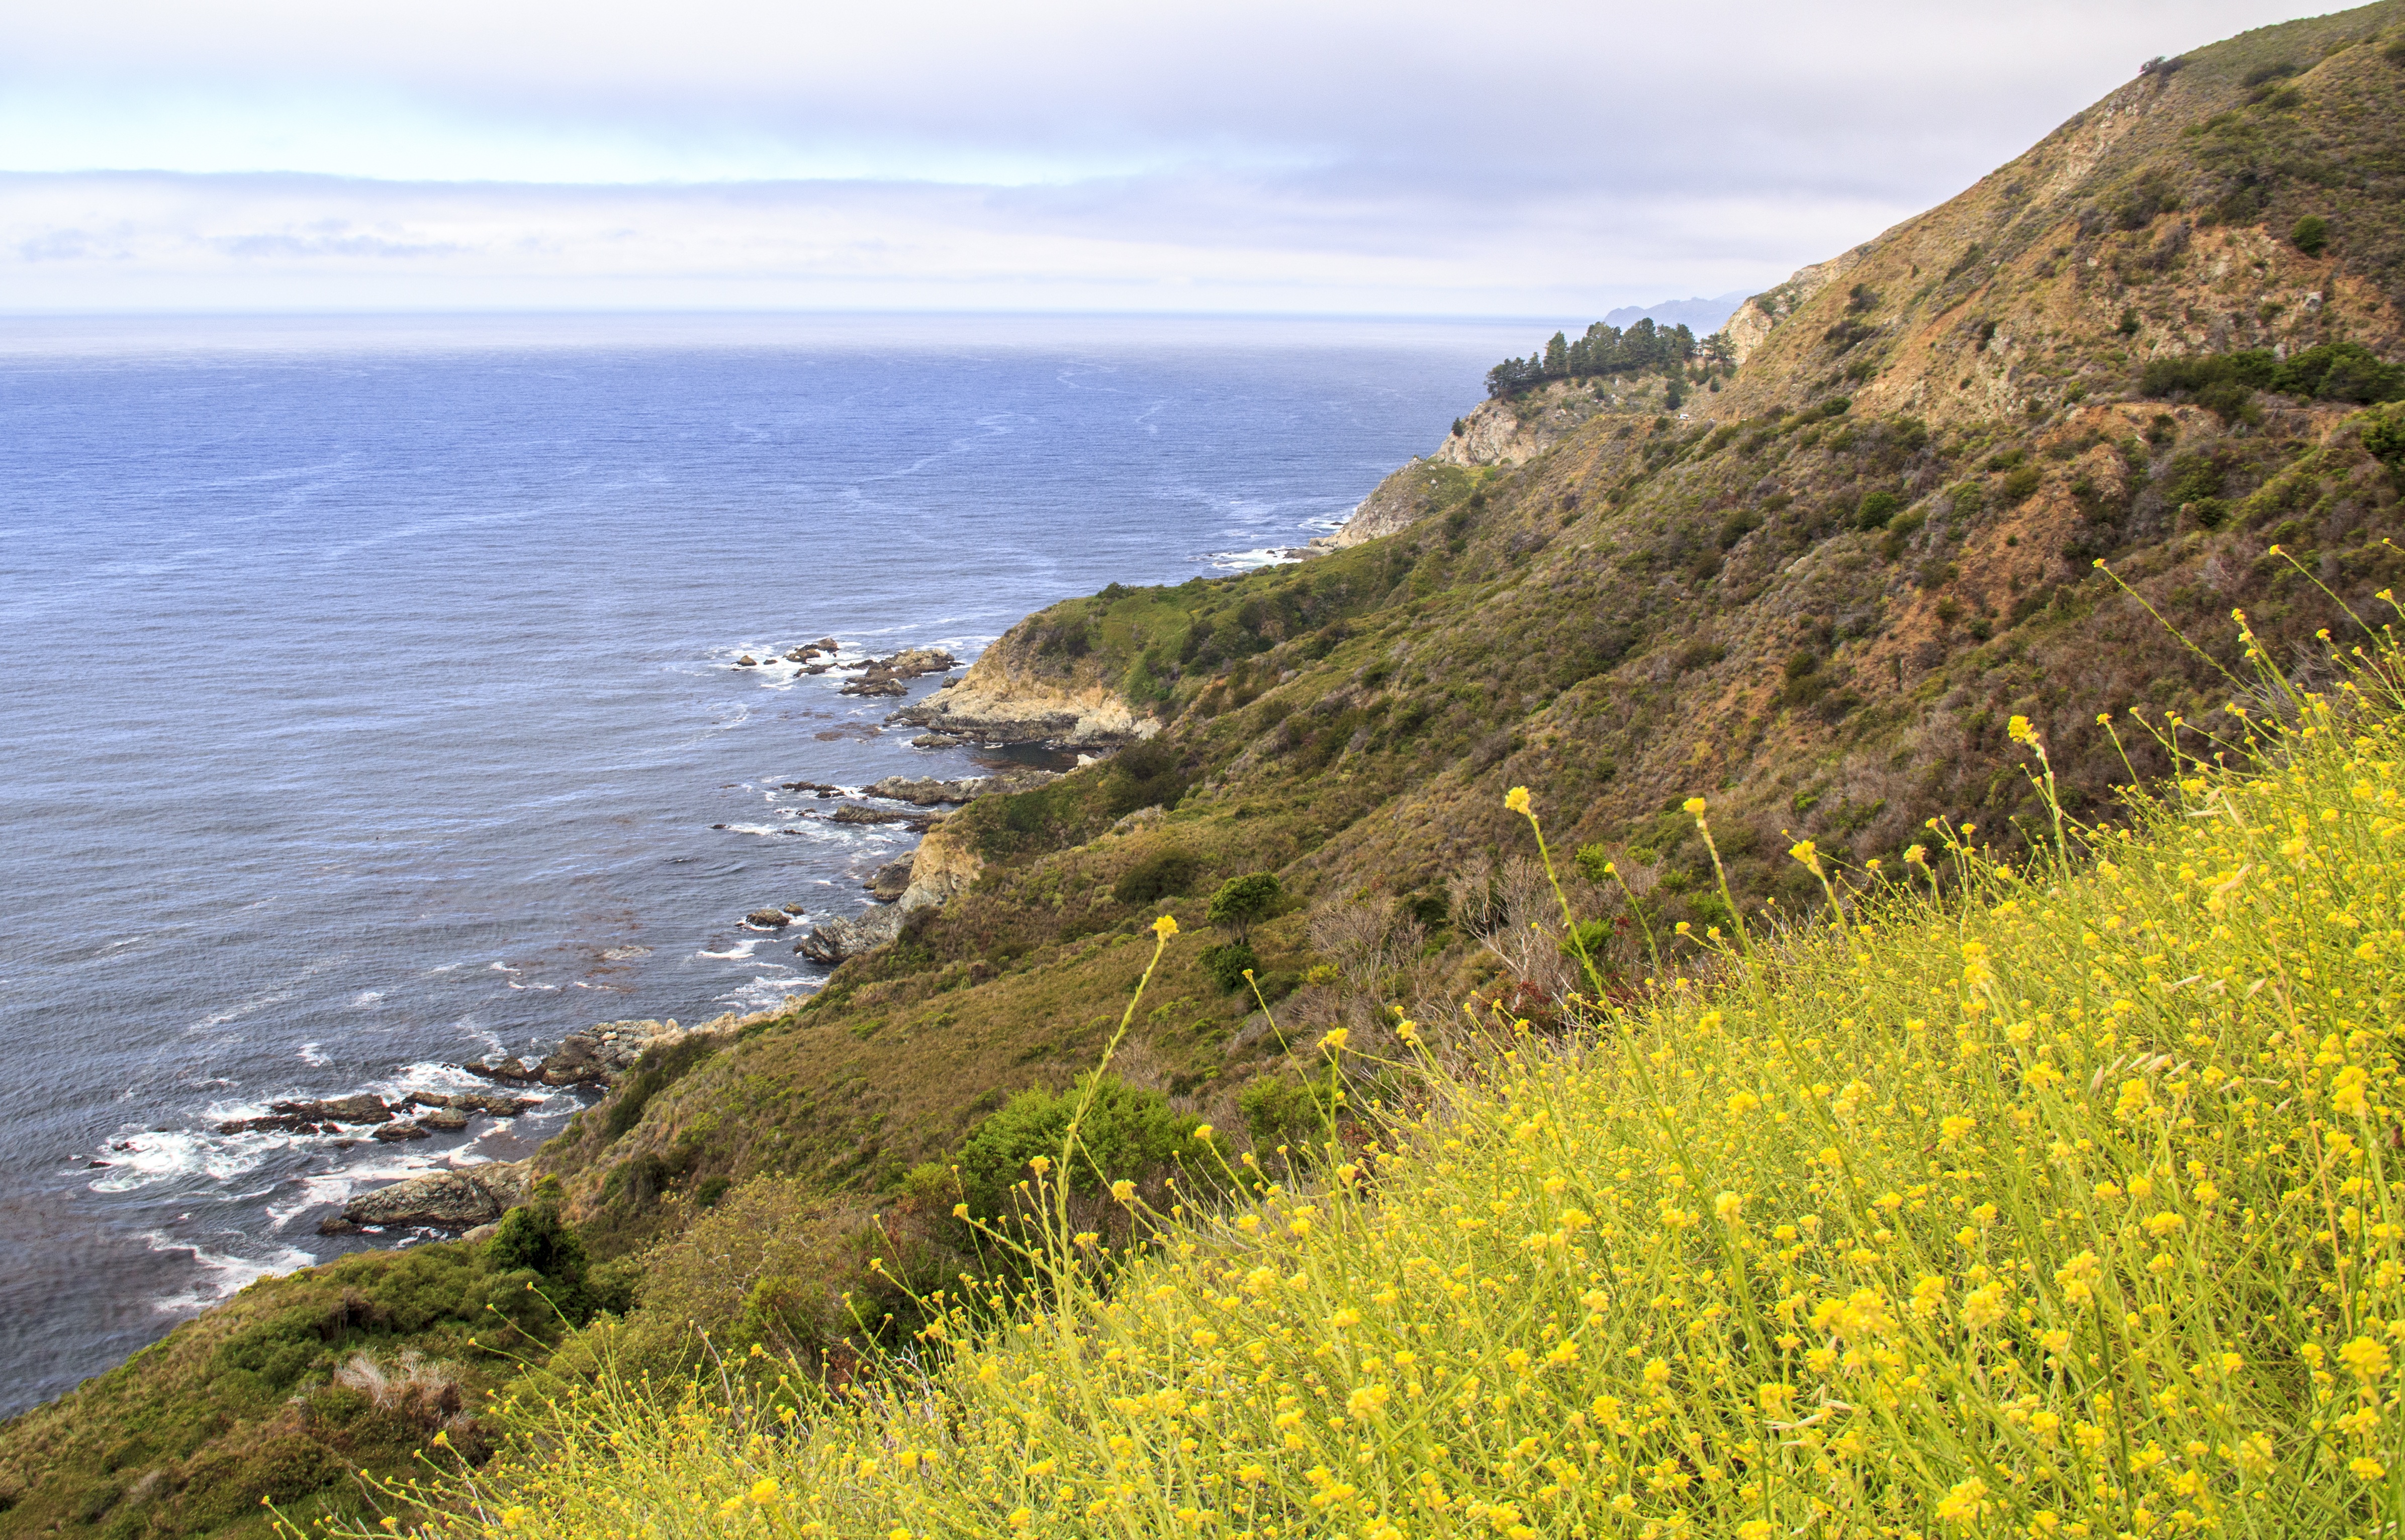
beach, landscape, sea, coast, water, nature, ocean, horizon, mountain, hill, shore, adventure, coastal, coastline, cliff, cove, scenic, usa, america, bay, landmark, blue, rocky, terrain, california, ridge, big sur, pacific, cape, landform, geographical feature